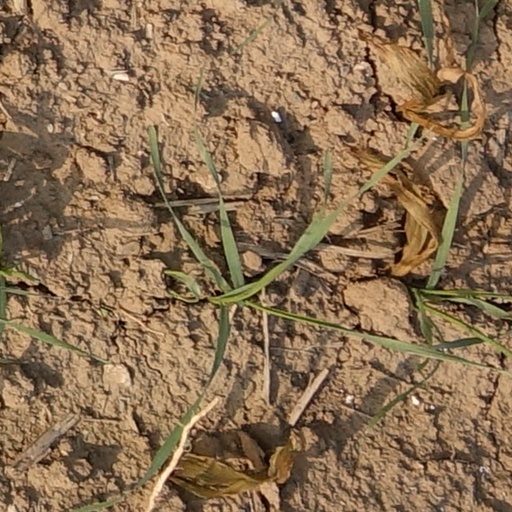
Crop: wheat